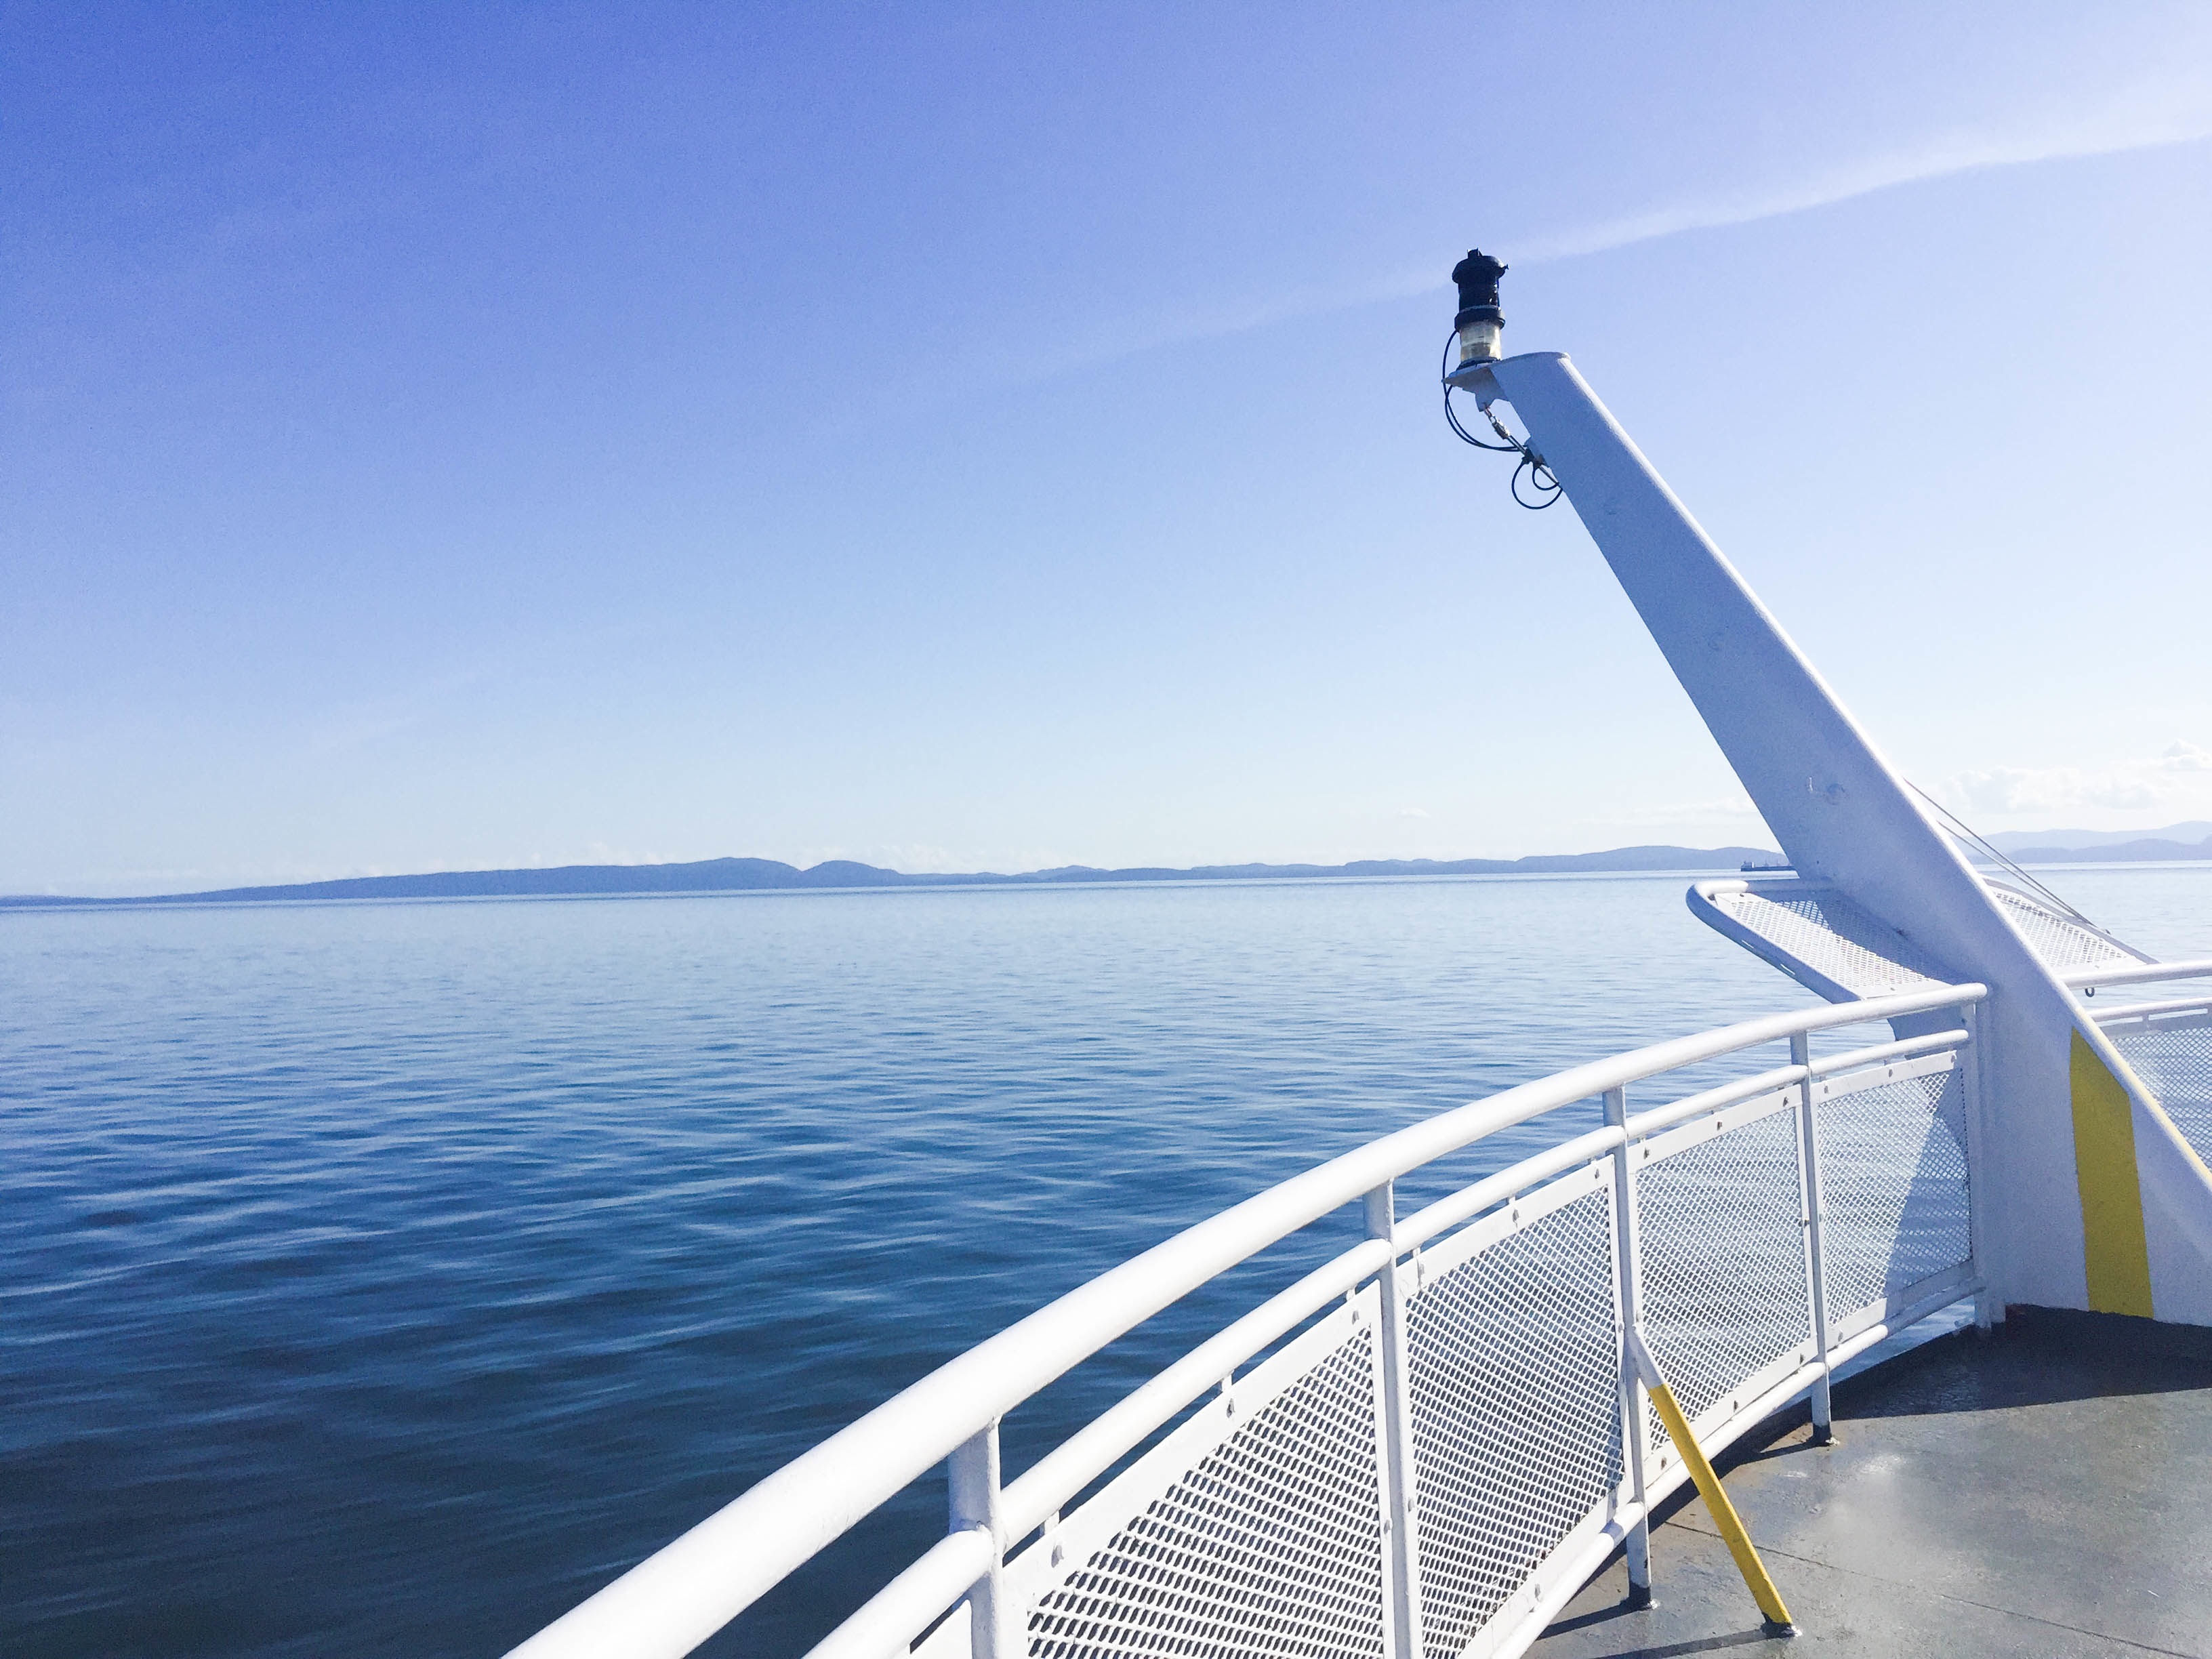
sailing, sail, vehicle, boat, sea, sailboat, ship, mast, sports, passenger ship, windsports, wind, yacht